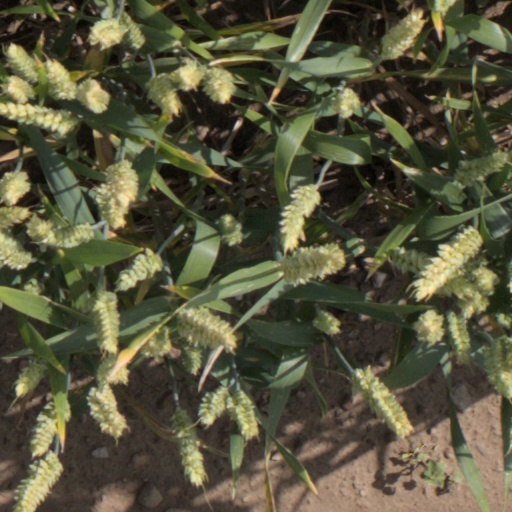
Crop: wheat